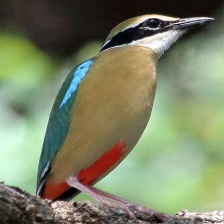
Species: INDIAN PITTA
Scientific name: PITTA BRACHYURA